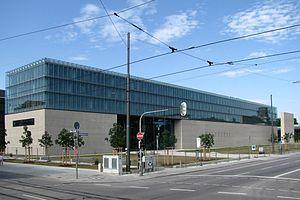
48° 08′ 48″ N, 11° 34′ 09″ E